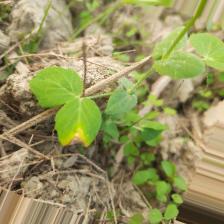
Label: Ascochyta blight